Didier Défago

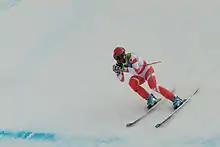
Didier Défago winning goldat the 2010 Winter Olympics

Défago finished the 2005 World Cup season as sixth overall and fourth in the Super-G, his most successful season so far. In 2009 he won two downhill races in a row, the classics at Wengen and Kitzbühel. He was the first to win these in consecutive weeks since Stephan Eberharter in 2002, and the first Swiss racer since Franz Heinzer in 1992.